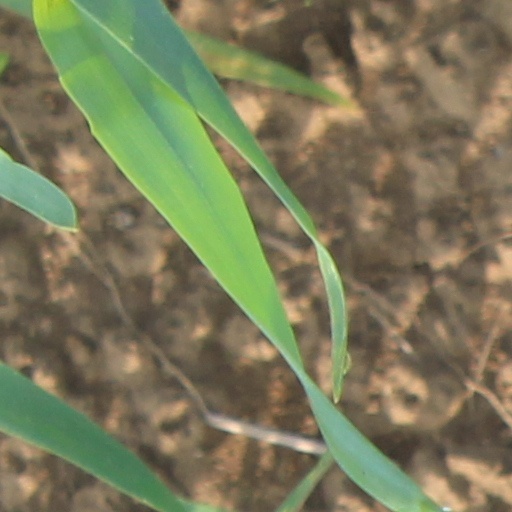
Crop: wheat